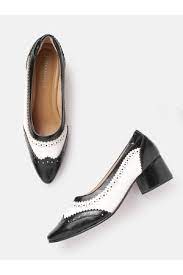
Label: Brogue